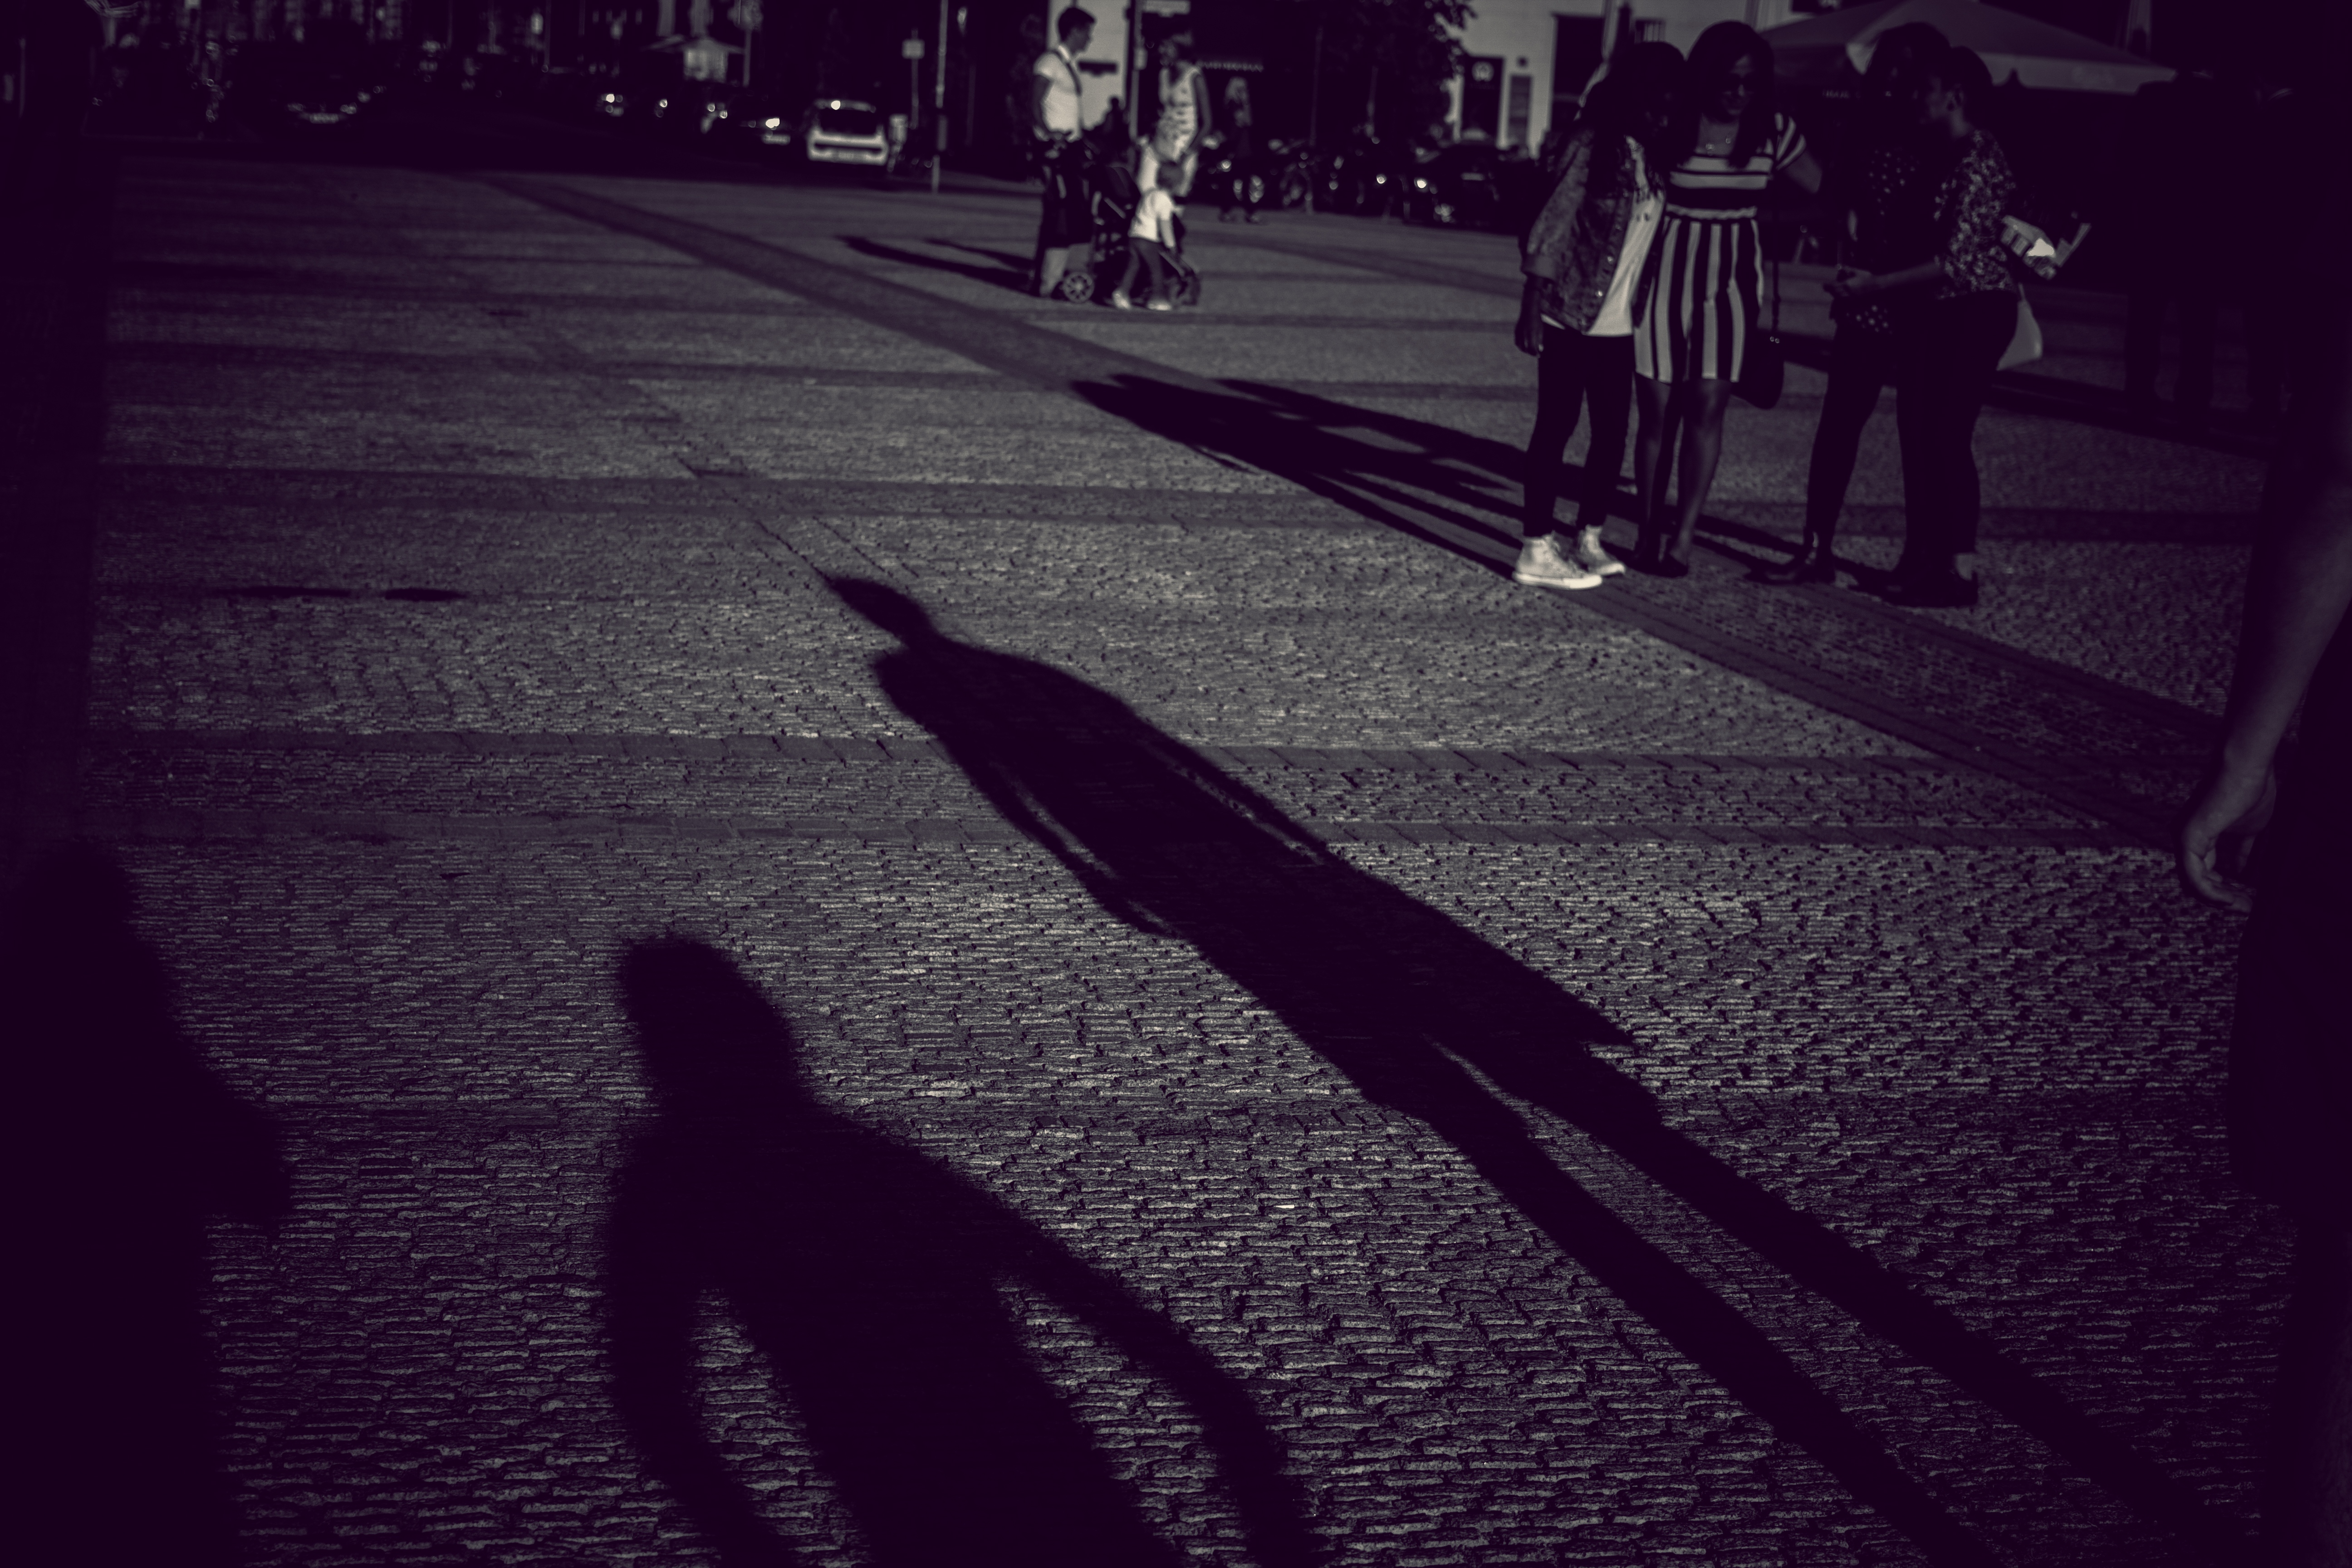
shadow, black, sky, white, night, light, black and white, monochrome, snapshot, cloud, darkness, pedestrian, atmosphere, street, line, road surface, human, Tints and shades, photography, road, infrastructure, hand, evening, monochrome photography, sunlight, asphalt, backlighting, midnight, architecture, walking, crowd, city, meteorological phenomenon, style, street light, square, silhouette, gesture